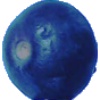
Label: huckleberry